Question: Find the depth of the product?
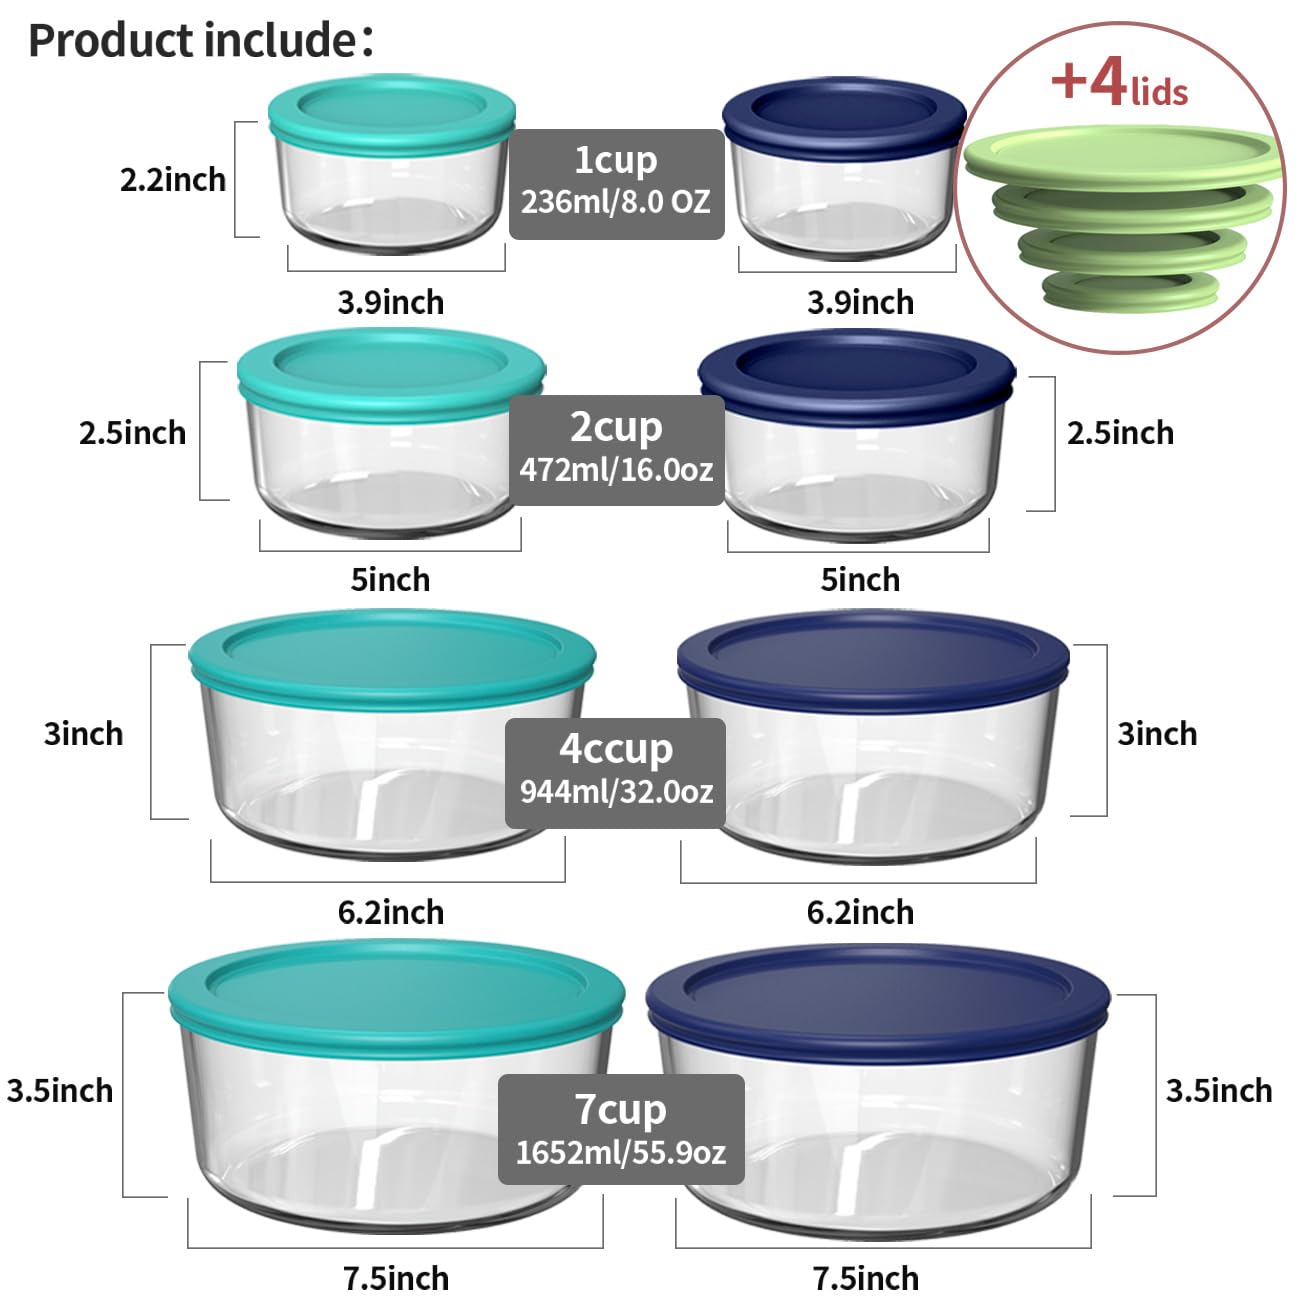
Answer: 6.2 inch